Tivoli Castle

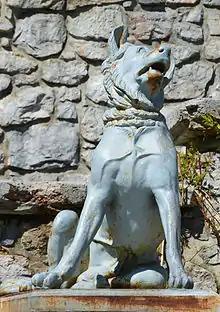
Cast iron dog by Fernkorn

In 1864, the Austrian sculptor Anton Dominik Fernkorn created four cast iron dogs, still on display in Tivoli Park in front of Tivoli Castle. The dogs do not have tongues, and it has been falsely rumoured that Fernkorn committed suicide by shooting himself due to this mistake.